Effects of climate change on biomes

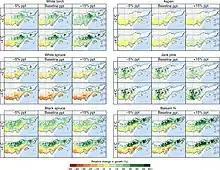
The response of six tree species common in Quebec's forests to and warming under different precipitation levels.

It has been hypothesized that the boreal environments have only a few states which are stable in the long term - a treeless tundra/steppe, a forest with >75% tree cover and an open woodland with ~20% and ~45% tree cover. Thus, continued climate change would be able to force at least some of the presently existing taiga forests into one of the two woodland states or even into a treeless steppe - but it could also shift tundra areas into woodland or forest states as they warm and become more suitable for tree growth. Consistent with that, a Landsat analysis of 100,000 undisturbed sites found that the areas with low tree cover became greener in response to warming, but areas with a lot of trees got more "brown" as some of them died due to the same.